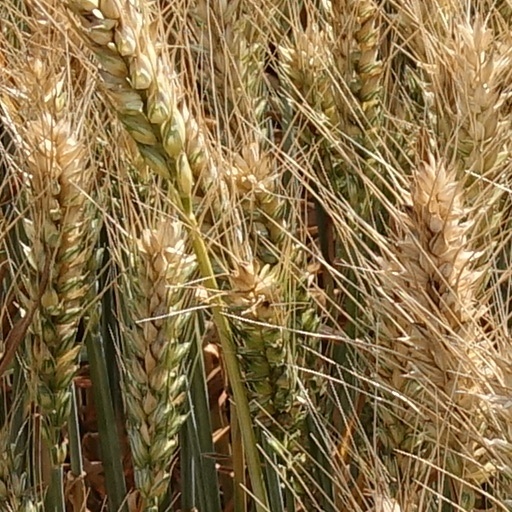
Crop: wheat